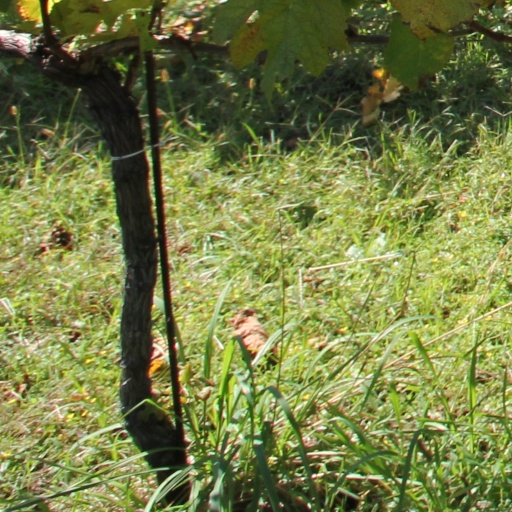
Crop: grape